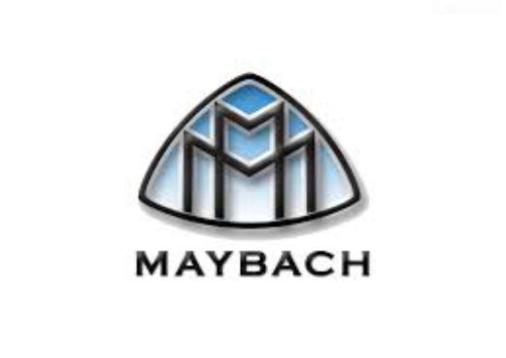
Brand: maybach-1
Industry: Transportation